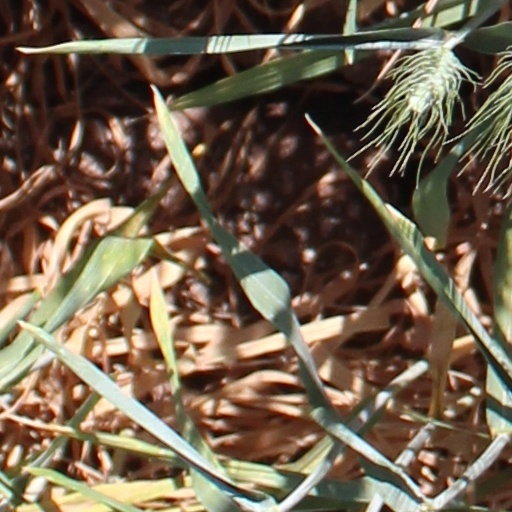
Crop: wheat